Portaro

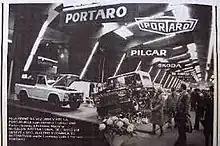
Portaro at International Auto Showroom - 1980s

Most of the Portaro 4X4 vehicles produced were originally fitted with Daihatsu Diesel 2500cc and 2800cc engined 4WD models like the "240, 250, 260, 280" followed by the 4WD pick up models "Campina 280L, 320" and "350 Super". However in addition to several other new 4WD prototypes, two very interesting authentic Portaro models were also manufactured this time powered by original Volvo Petol 2127cc and 2296cc powerful running gear similar to those used in the original Volvo 240 Series cars at the time, although these were always sold in much smaller numbers intended for general Motor Sports Events like local offroad motor racing and rally racing occurring frequently in the 1980s. By 1982 the SEMAL company were also assembling extra two more brand new Portaro 4X4 versions made to order added to their Model Range at the time called the "210 PT TURBO 4WD" and "230 PV 4WD 2300" both are very rare petrol engined models that were much less popular though the lighter 230 PV 4WD soon turned into the most successful original Portuguese made vehicle ever used for offroad racing.